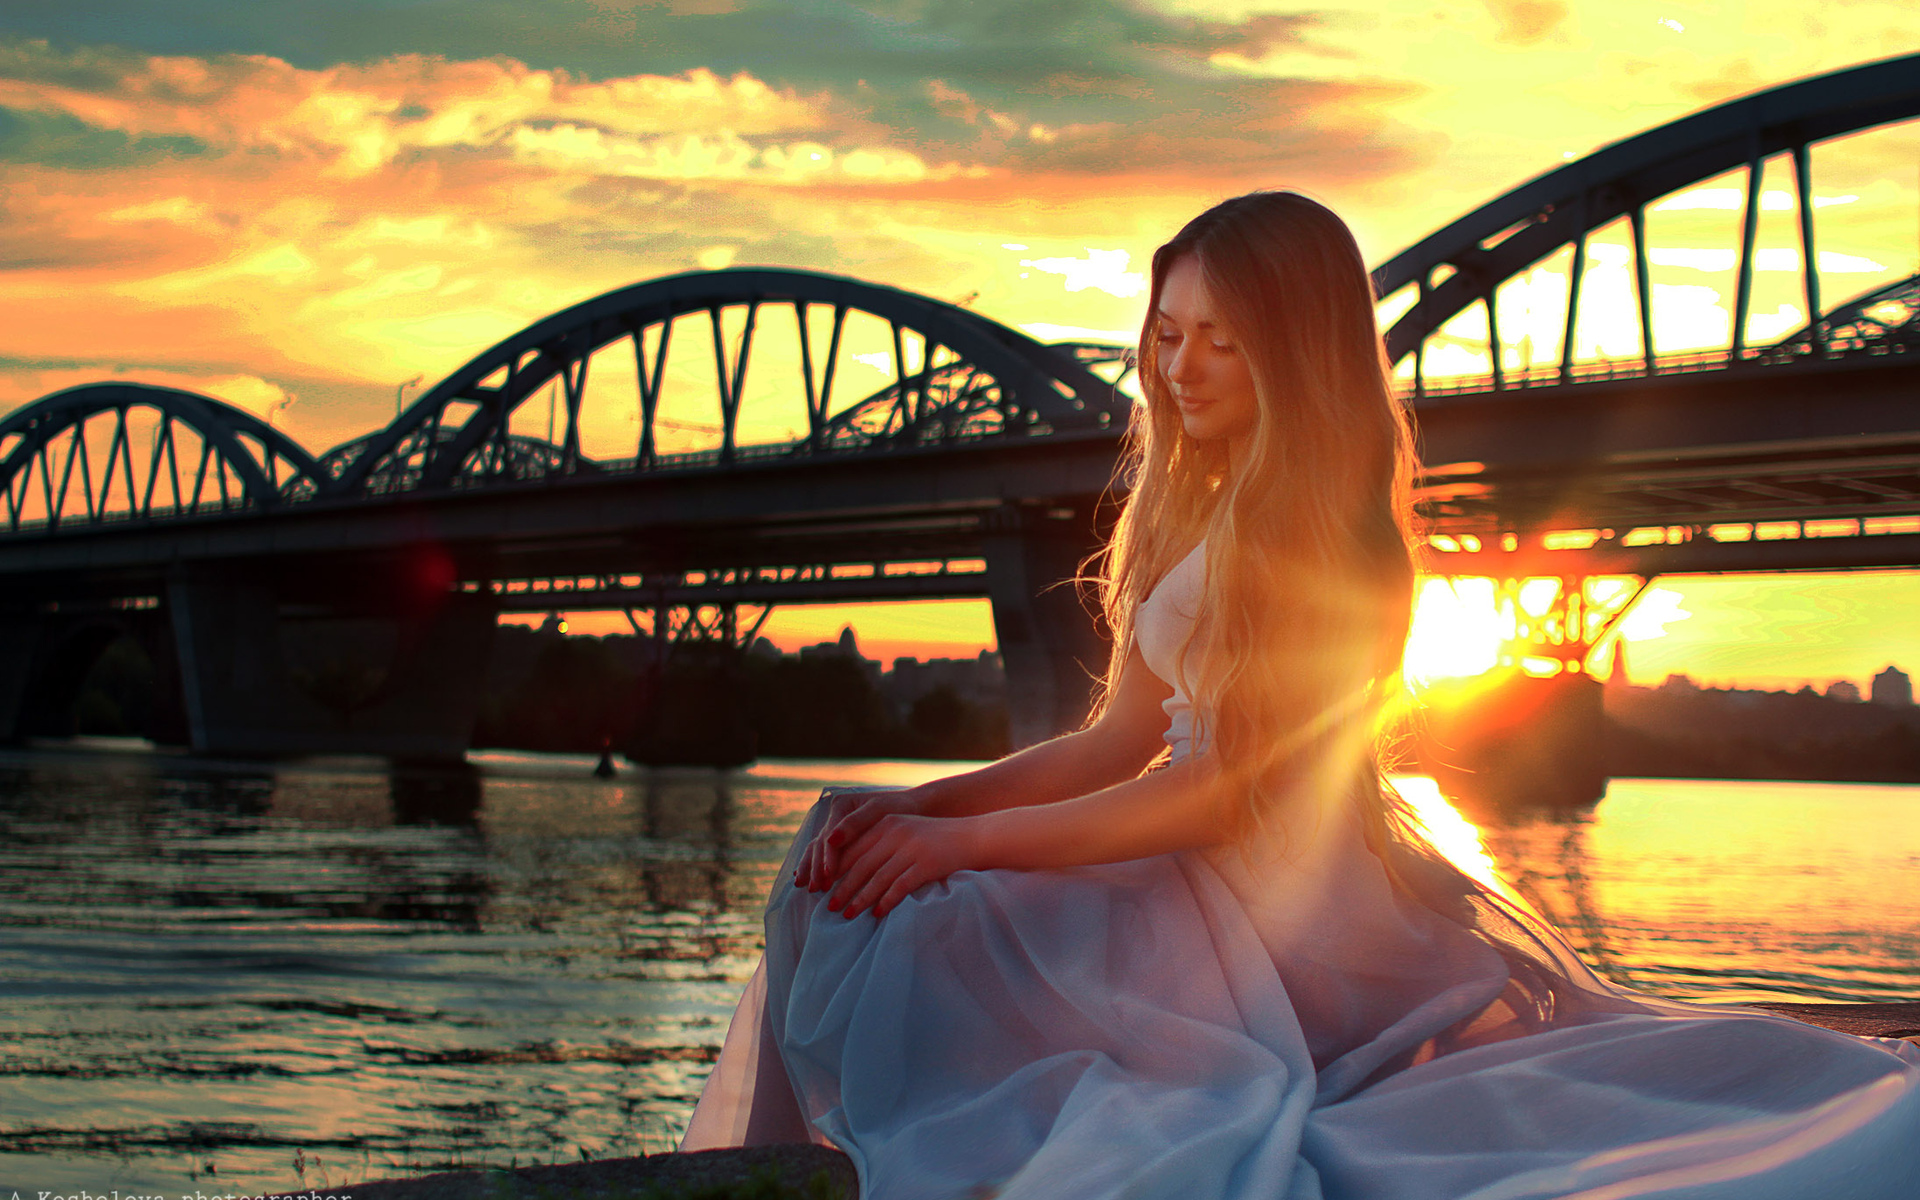
woman, photograph, beauty, reflection, morning, sky, sunlight, water, evening, photography, sunrise, fun, long hair, sunset, sitting, happy, flash photography, landscape, horizon, leisure, travel, dusk